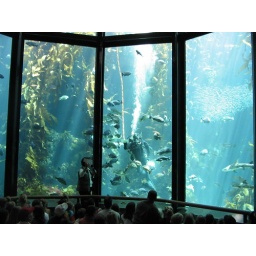
Kelp beds at the aquarium, the man in the dive suit was feeding the animals in it